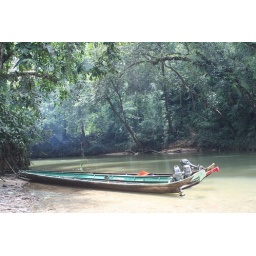
Group were taken up river by these boats on Lemanak